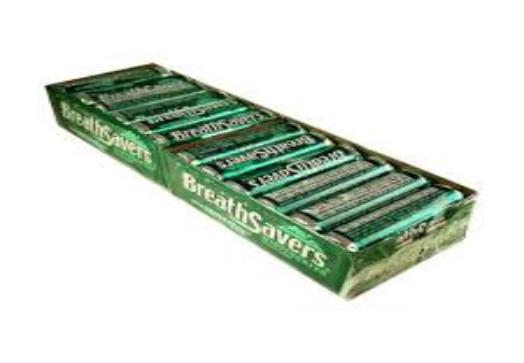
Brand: Breath Savers
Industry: Food